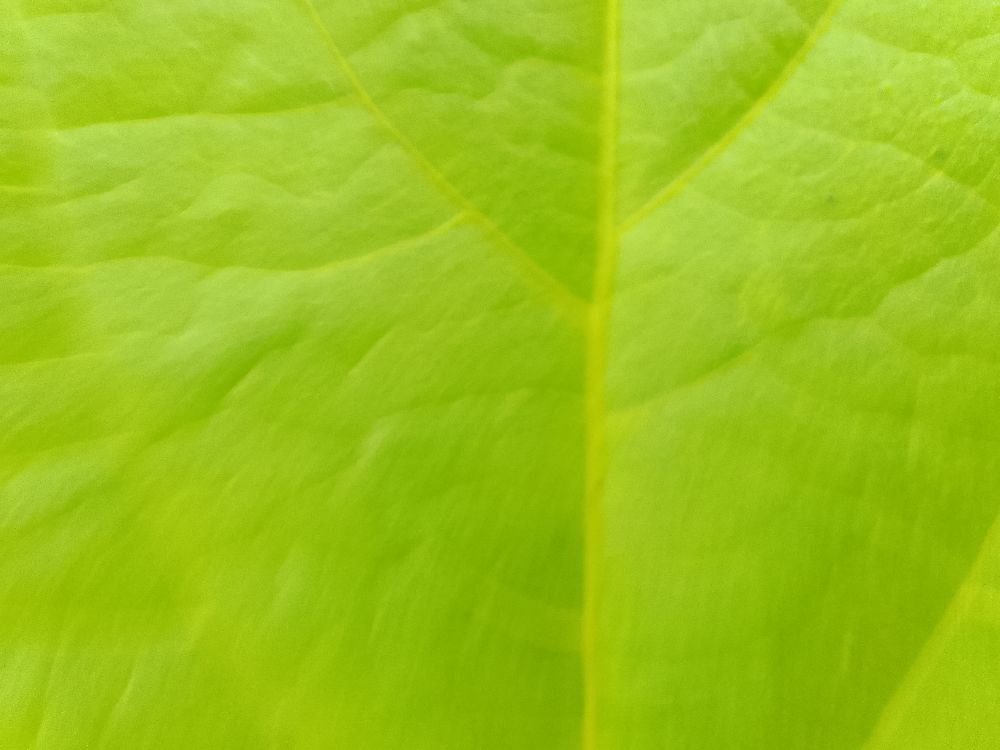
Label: healthy